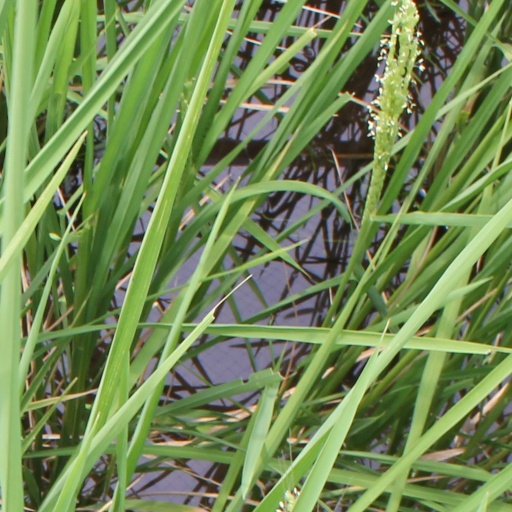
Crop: rice